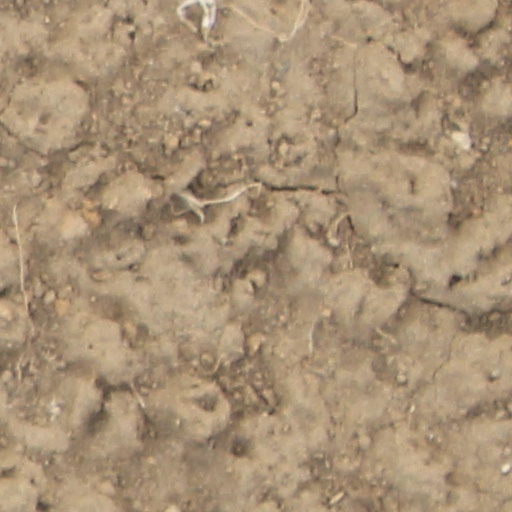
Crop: wheat